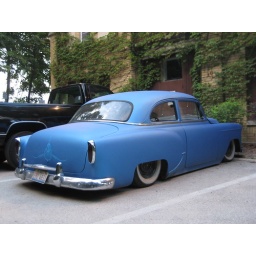
Blue car parked near the Ravine beach house in HP.